Vampires in popular culture

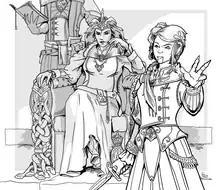
Vampires are generally presented as evil monsters in "Dungeons & Dragons".

In the "Dungeons & Dragons" fantasy role-playing game, the vampire is an undead creature. A humanoid or monstrous humanoid creature can become a vampire, and looks as it did in life, with pale skin, haunting red eyes, and a feral cast to its features. A new vampire is created when another vampire drains the life out of a living creature. Its depiction is related to those in 1930s and 1940s Hollywood "Dracula" and monster movies. In writing vampires into the game, as with other creatures arising in folklore, the authors had to consider what elements arising in more recent popular culture should be incorporated into their description and characteristics.